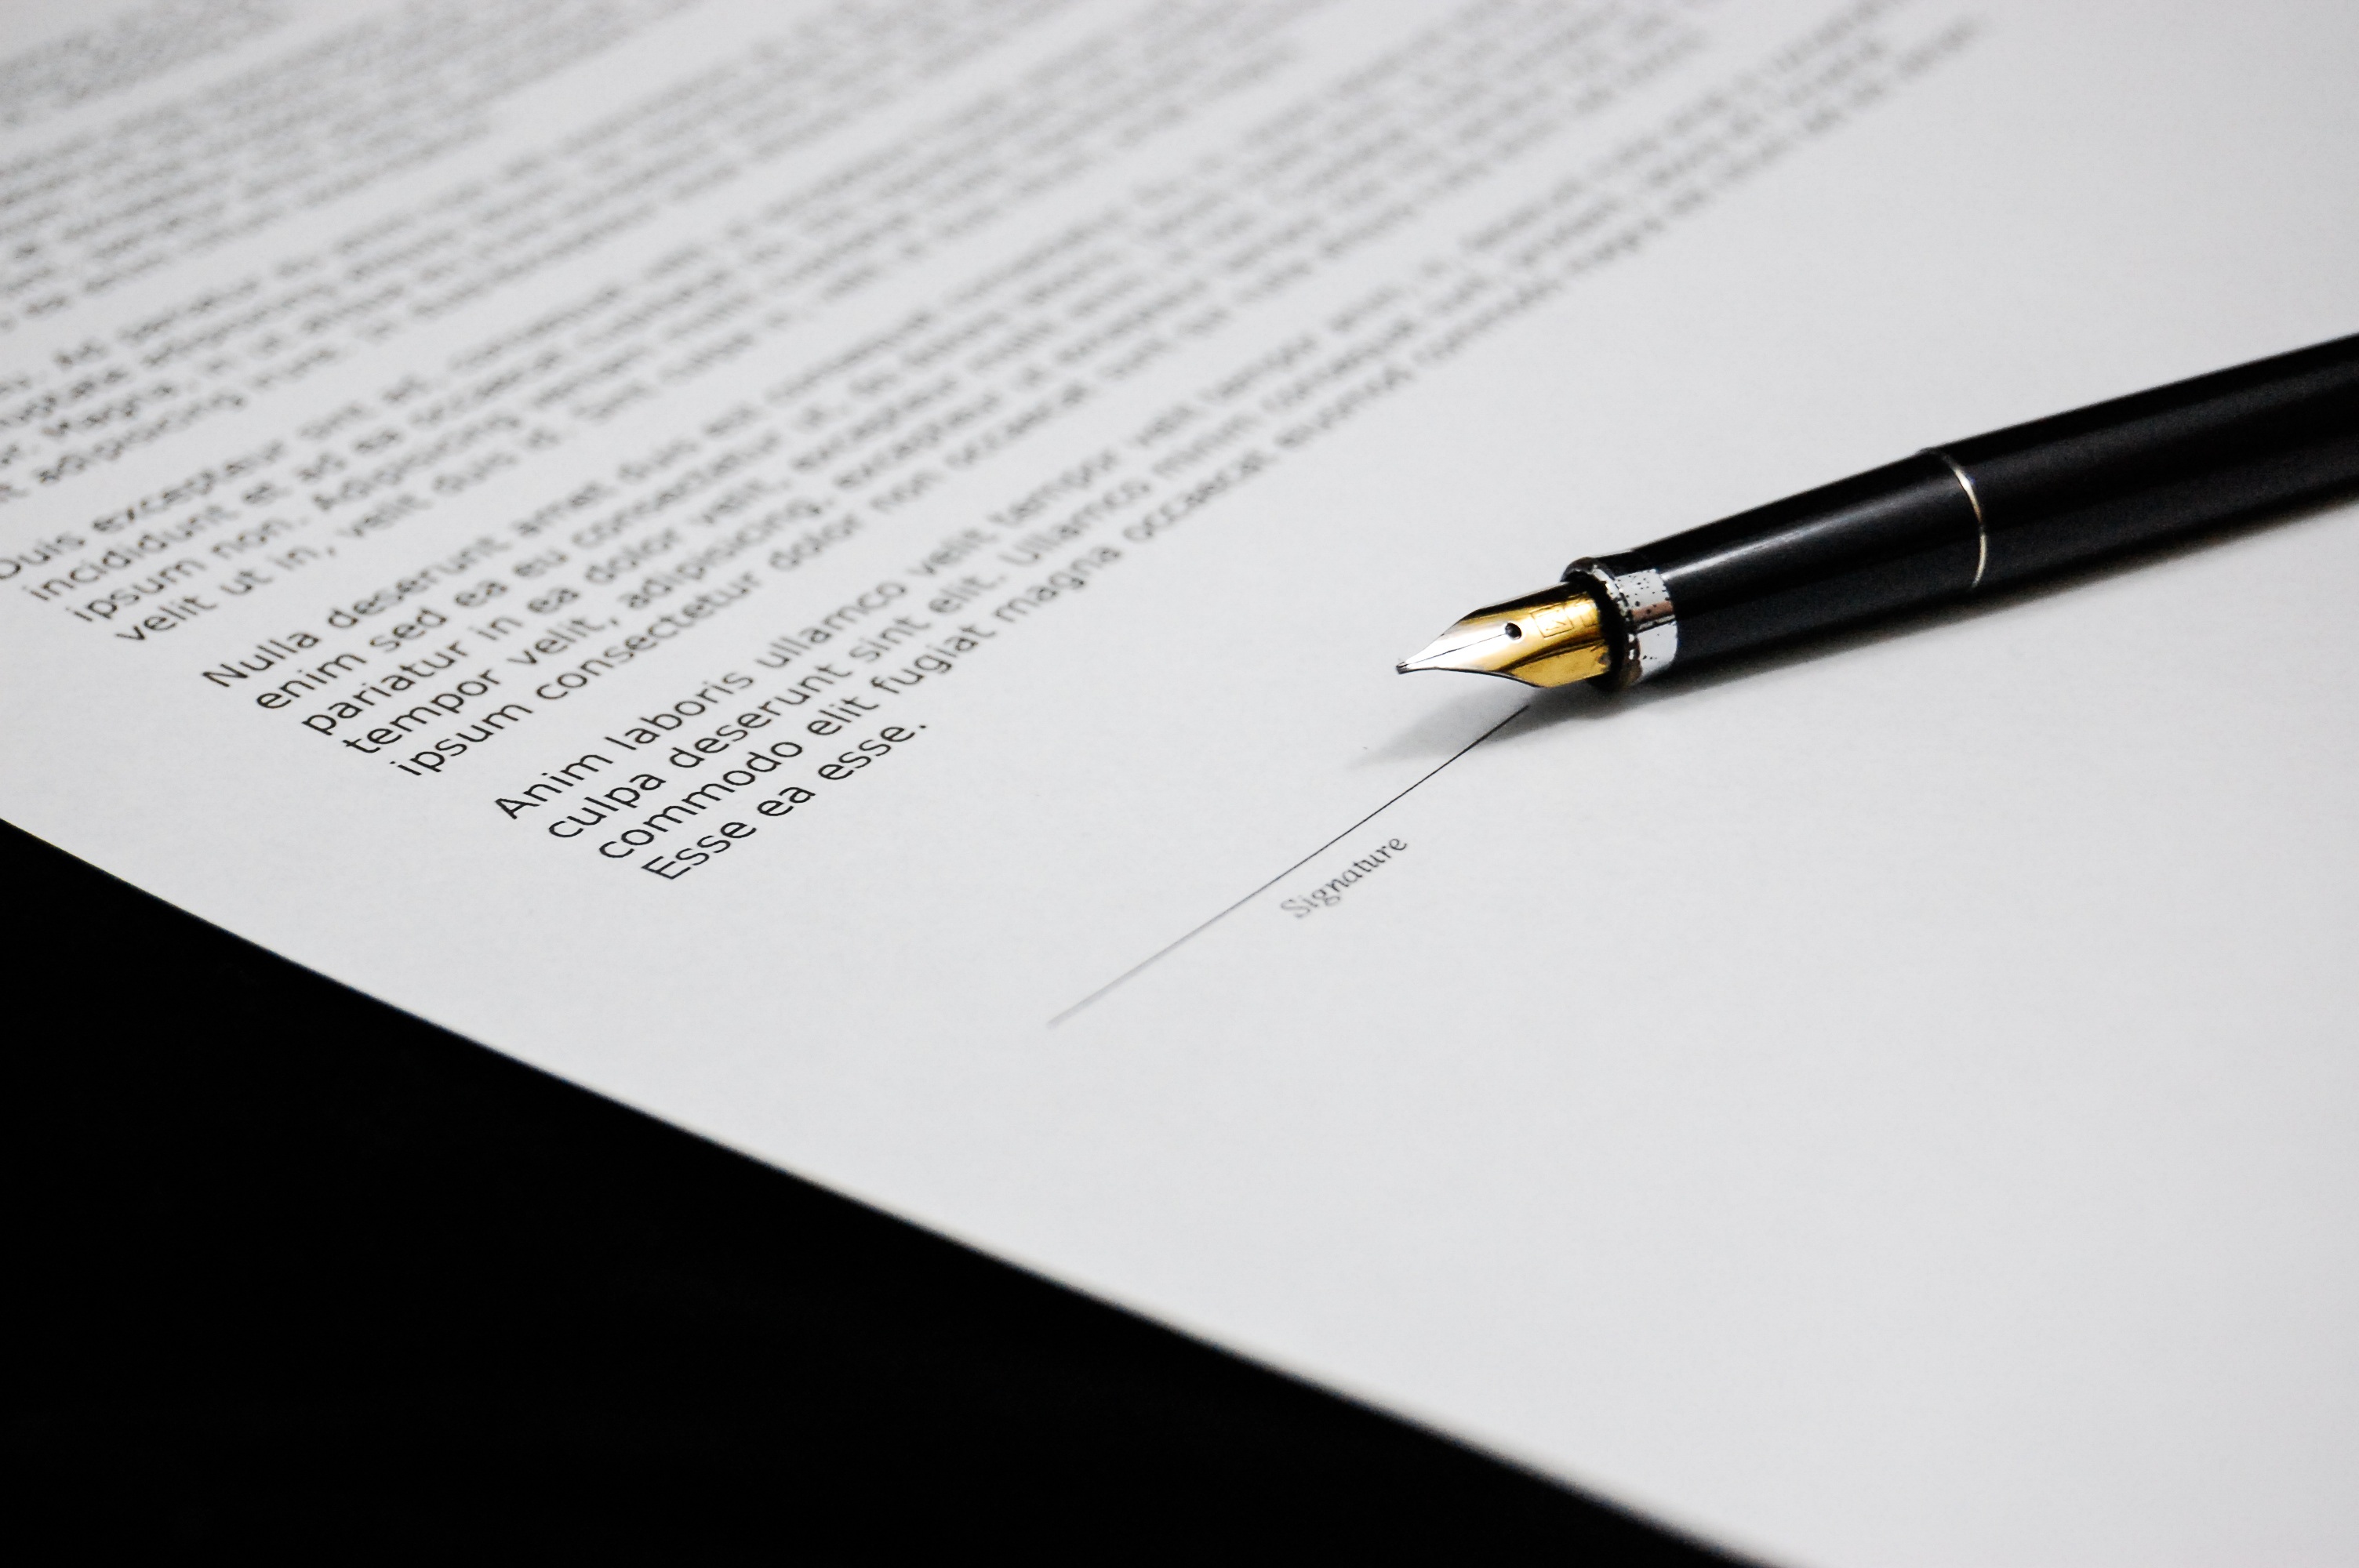
writing, pen, sign, business, paper, brand, calligraphy, document, documents, agreement